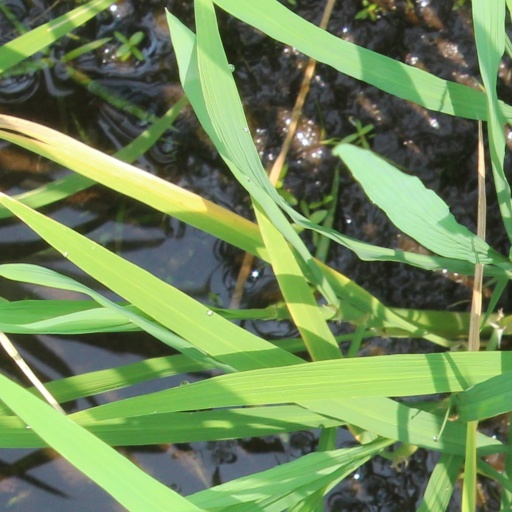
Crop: rice